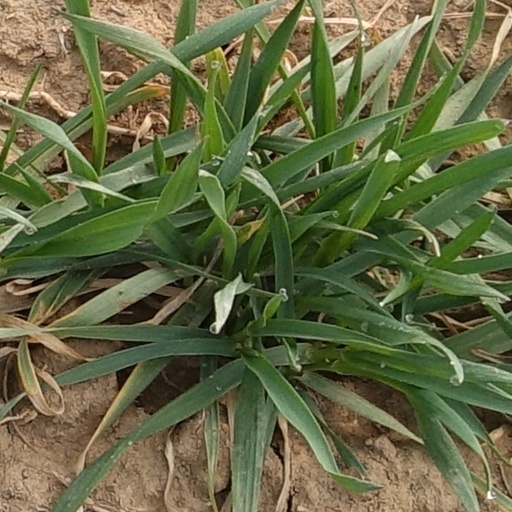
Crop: wheat